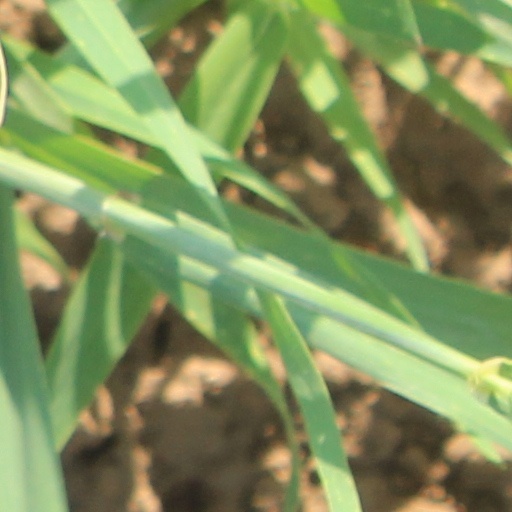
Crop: wheat